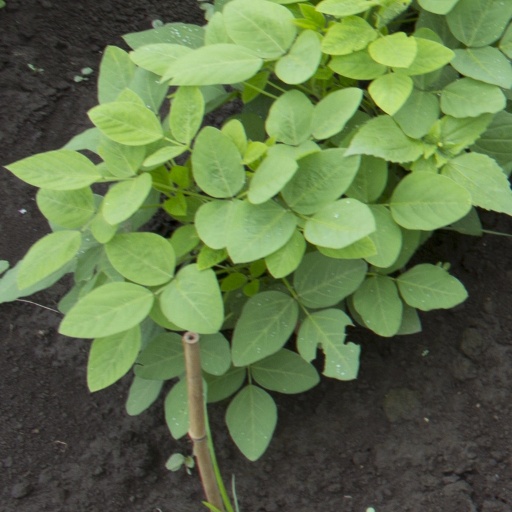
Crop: soybean